El Reno Railroaders

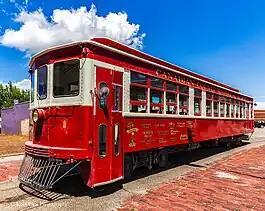
(2018) El Reno Heritage Express Trolley car in front of carbarn. El Reno, Oklahoma

The El Reno minor league teams played home minor league games at Legion Park, formerly known as Peach's Park. Legion Park has been in continuous use since it hosted minor league baseball, and it is still in use as a public park with ballfields on the west side of the park property. The Legion Park property is bounded by West Pine Street to the north, South Reno Avenue to the east, West Ash Street to the south, and Morrison Avenue to the west.